Nevena Vukes

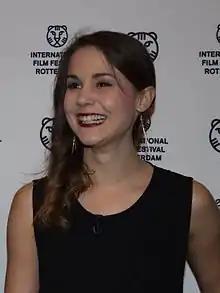
Nevena Vukes at the premier of "The Sky Above Us" during the International Film Festival Rotterdam 2015

Nevena Ristić was born on June 2, 1990, in Kragujevac, Serbia.